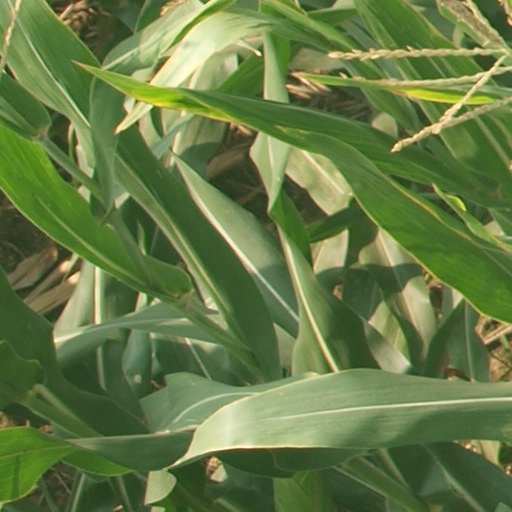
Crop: maize; corn